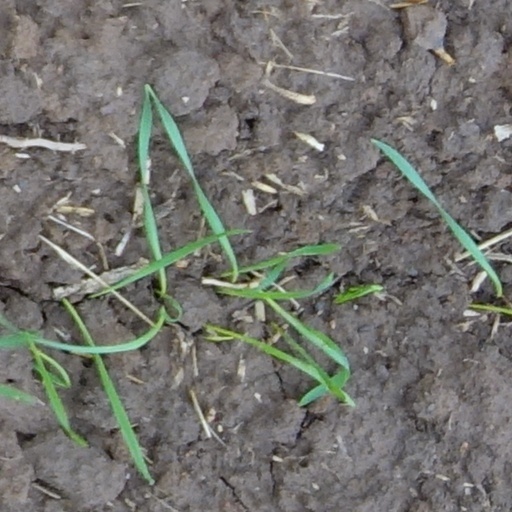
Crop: wheat